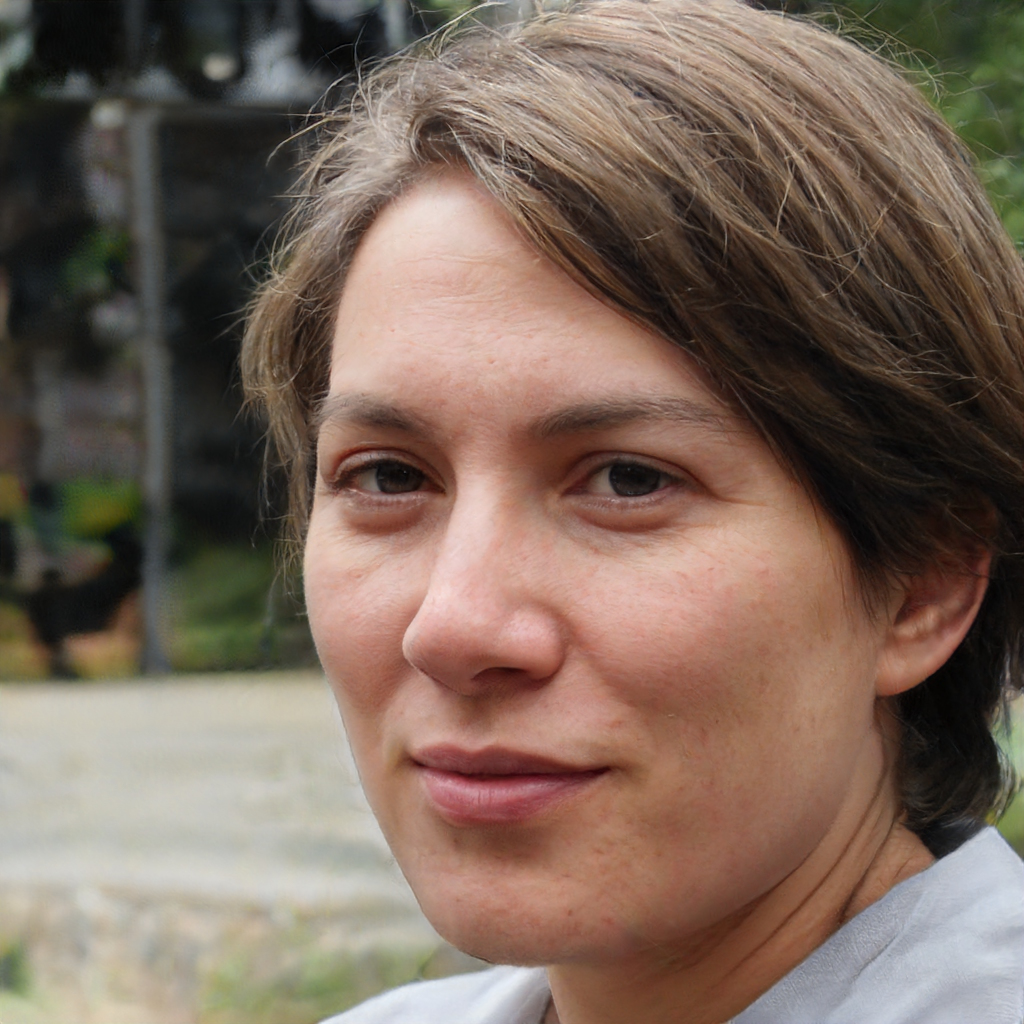
Label: Colored